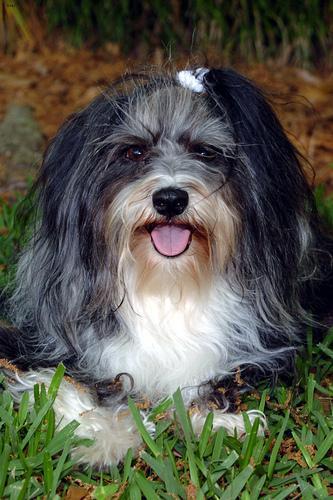
havanese